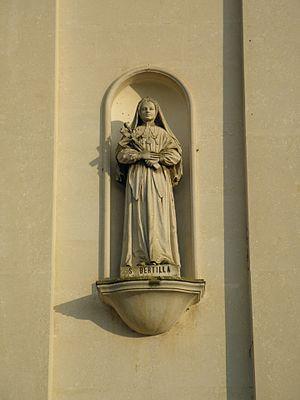
Cette liste de saints concerne les saints, bienheureux, et vénérables reconnus comme tels par l'Église catholique, ayant vécu au XXᵉ siècle. Sur cette période, l'Église a donné comme modèles évangéliques 152 saints et 2 038 bienheureux.
Maria Bertilla Boscardin est une sœur de sainte-Dorothée, infirmière à l'hôpital de Trévise, considérée comme sainte dans l'église catholique.